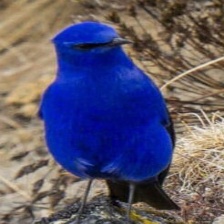
Species: GRANDALA
Scientific name: GRANDALA COELICOLOR